2016 FA Community Shield

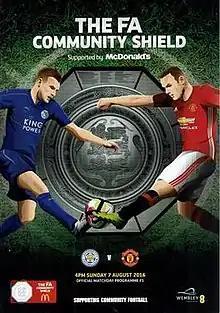
The match programme cover

The 2016 FA Community Shield (also known as The FA Community Shield supported by McDonald's for sponsorship reasons) was the 94th FA Community Shield, an annual English football match played between the winners of the previous season's Premier League and FA Cup. The match was contested by 2015–16 FA Cup winners Manchester United, and Leicester City, champions of the 2015–16 Premier League. It was held at Wembley Stadium a week before the Premier League season kicked off. Manchester United won the match 2–1 with goals from Jesse Lingard and Zlatan Ibrahimović, either side of a goal from Leicester striker Jamie Vardy.